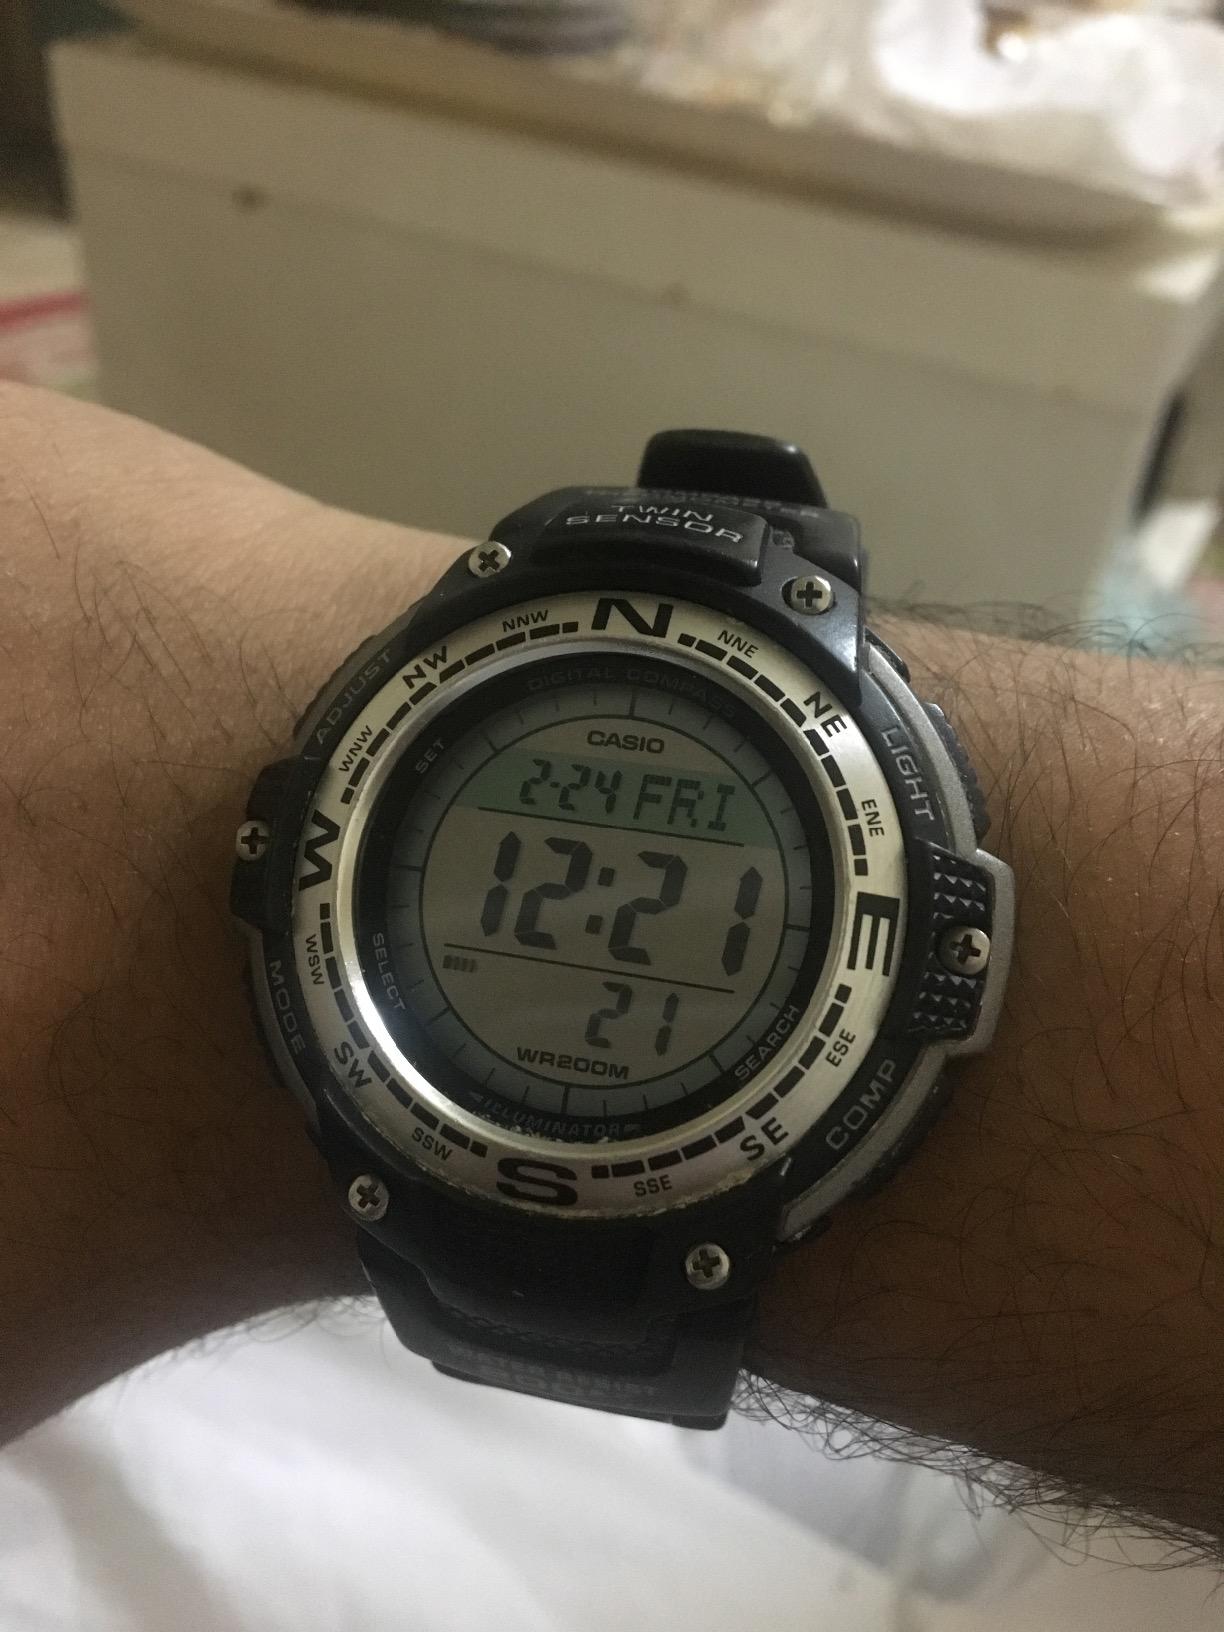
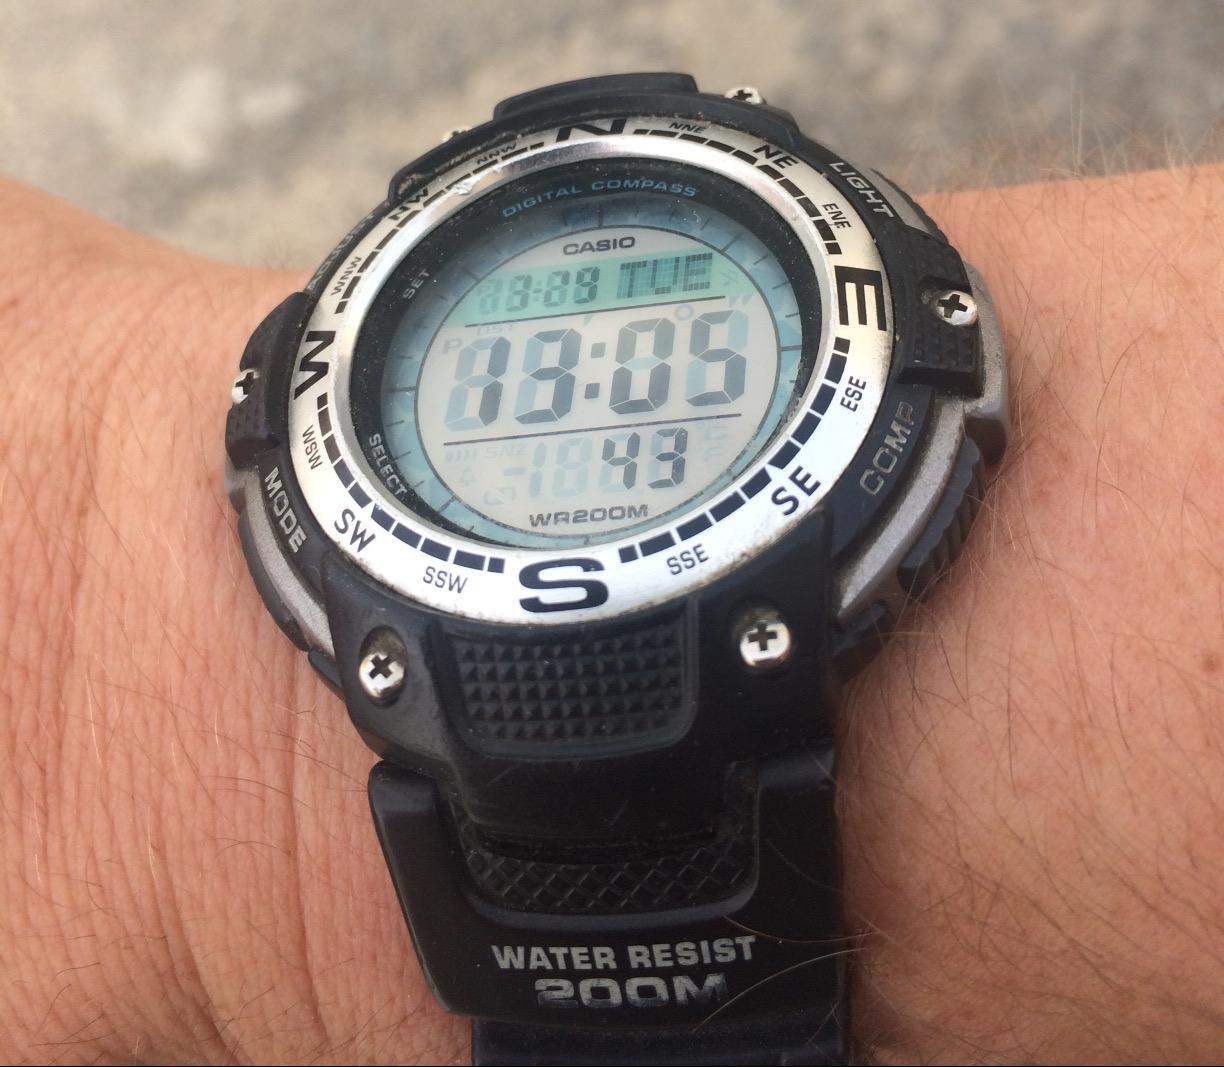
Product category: accessories_watch
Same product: yes